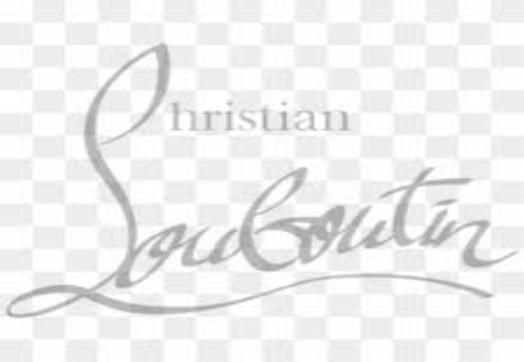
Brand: Christian Louboutin
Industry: Clothes